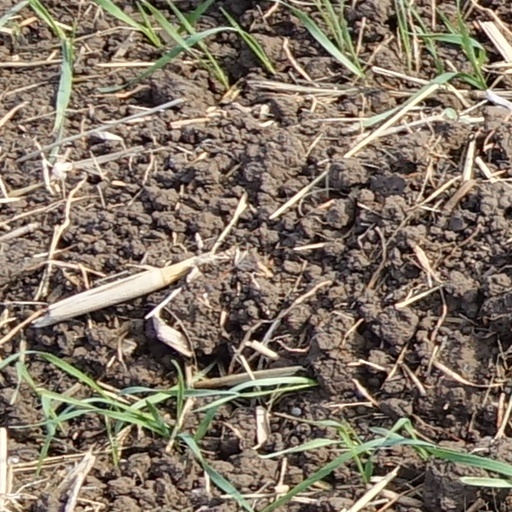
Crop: wheat